Geographical midpoint of Europe

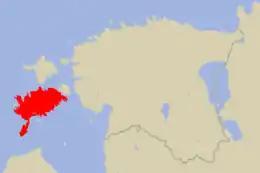
Saaremaa island in western Estonia

It is claimed that if all the islands of Europe – from the Azores to Franz Joseph Land and from Crete to Iceland – are taken into consideration then the centre of Europe lies at in the village of Mõnnuste, on Saaremaa island in western Estonia. Again, no author and no method of calculation have been disclosed. The local Kärla Parish is seeking to verify the location and to turn it into a tourist location.